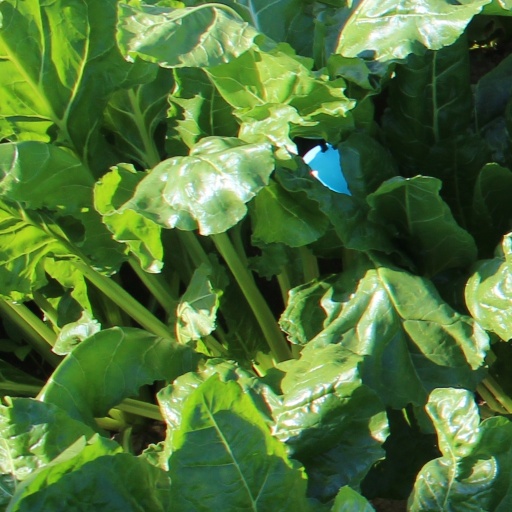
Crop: sugar beet